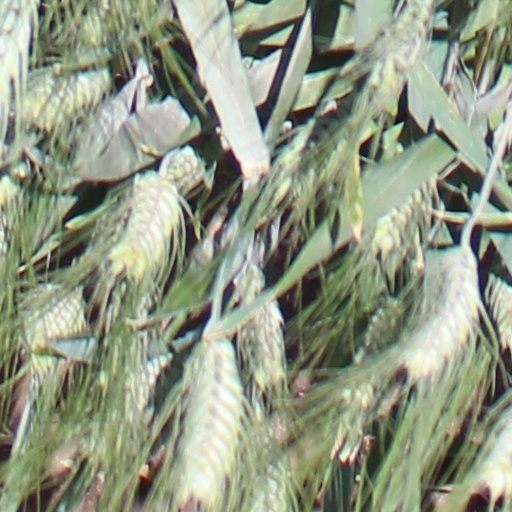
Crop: wheat